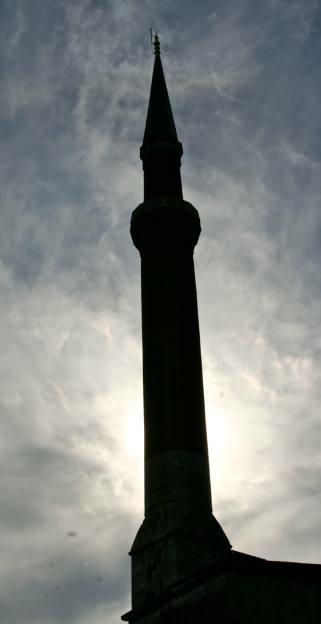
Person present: No